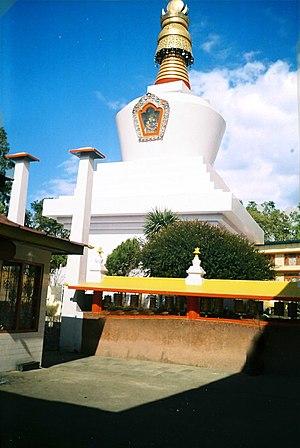
Située à une altitude de 1 500 m, Gangtok est la capitale du Sikkim, un ancien royaume himalayen rattaché à l'Inde en 1975 et devenu État de l'Union indienne, jouxtant le Tibet, le Népal et le Bhoutan.